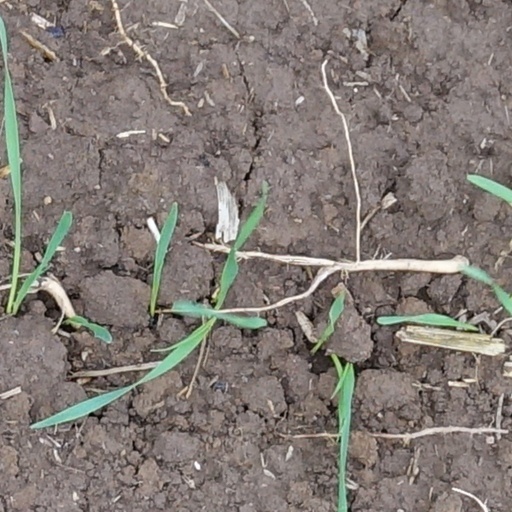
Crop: wheat